Volunteers in Medicine

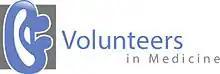

Volunteers in Medicine (VIM) is an American non-profit organization dedicated to building free primary health care clinics for the medically underserved population, including those without health insurance.